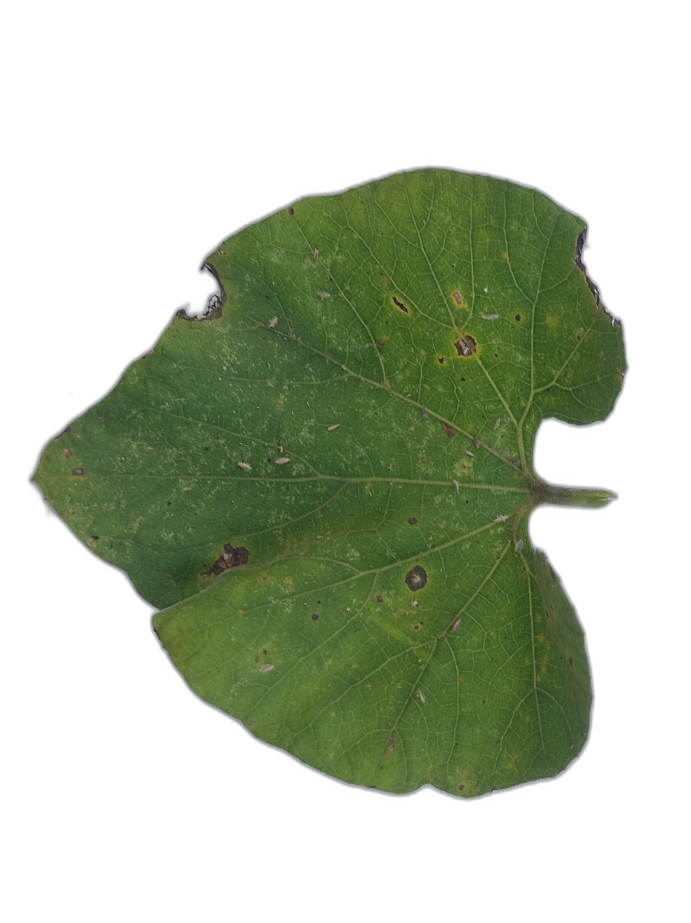
Crop: Bottle Gourd
Label: Alternaria_Leaf_Blight